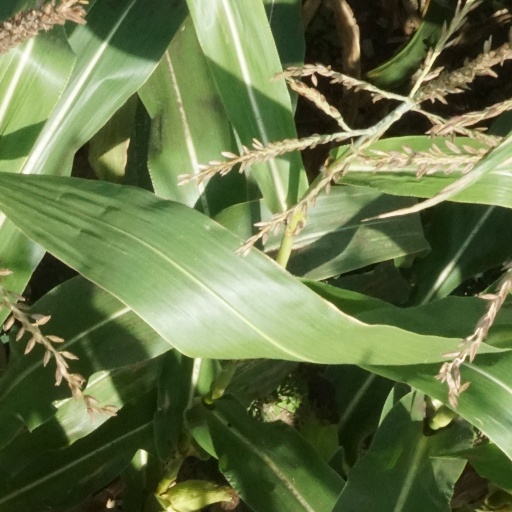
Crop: maize; corn